Jamestown Academy (New York)

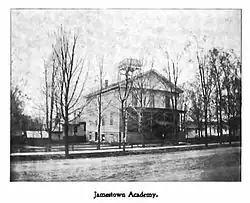
Jamestown Academy in 1900

The Jamestown Academy in Jamestown, New York, United States, was a school built in 1810. It was also called the "Old Academy". One of the founders was Abner Hazeltine. It was located on the southeast corner of Fourth and Spring Streets. It was torn down in 1910.